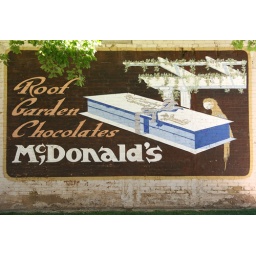
Nice old building sign in Parowan, Utah.